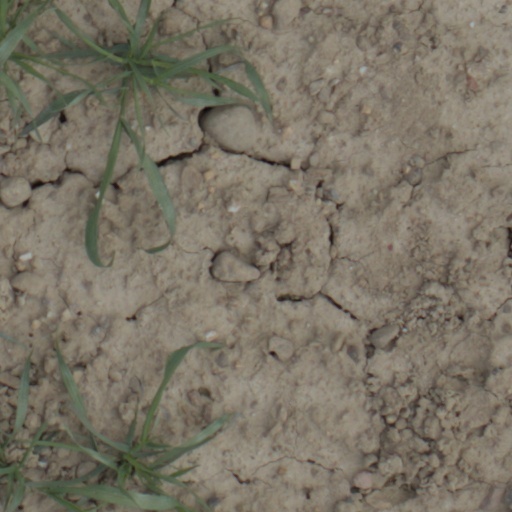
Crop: wheat